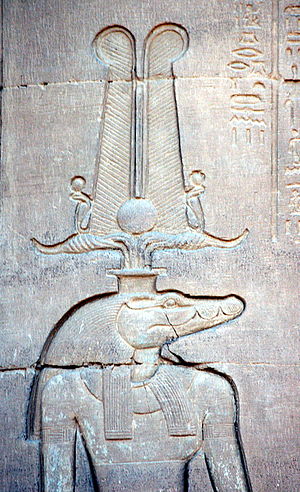
Sobek
Sobek på relief
Sobek var en egyptisk frugtbarhedsgud. Han blev portrætteret med et krokodille-hoved og levede i Nilen, floden der var skyld i områdets frugtbarhed.